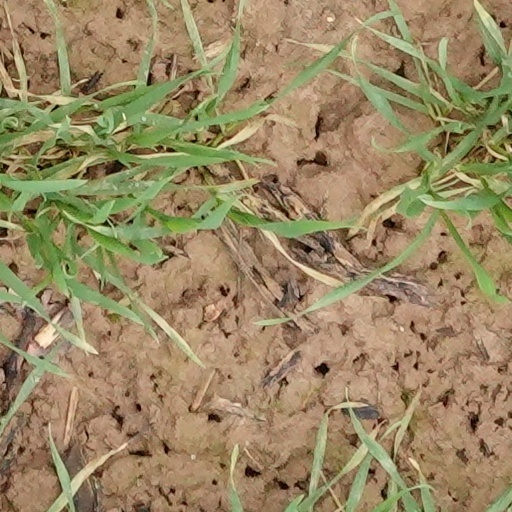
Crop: wheat